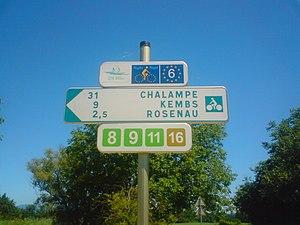
Panneau indiquant le nombre de kilomètres pour arriver à Rosenau, Kembs et Chalampé. De plus, ce panneau indique que nous nous trouvons sur le parcours cyclable 2 Rives, 3 Ponts, (en allemand
L’EuroVelo 6, également dénommée « la route des fleuves », est une véloroute EuroVelo faisant partie d’un programme d’aménagement de voie cyclable à l’échelle européenne. Longue de 3 653 km, elle relie Saint-Brevin-les-Pins en France à Constanța en Roumanie. L’itinéraire traverse ainsi l'Europe centrale, et de l’ouest de l'océan Atlantique à la mer Noire, en suivant le cours de trois des plus grands fleuves européens : la Loire, le Rhin et le Danube, en passant successivement par dix pays : la France, la Suisse, l'Allemagne, l'Autriche, la Slovaquie, la Hongrie, la Croatie, la Serbie, la Bulgarie et la Roumanie.
2 Rives, 3 Ponts, mille choses à découvrir est un réseau informel d'acteurs de la coopération transfrontalière et de l'aménagement routier auquel 20 collectivités participent. Ces dernières se sont rapprochées du Conseil Général du Haut-Rhin pour promouvoir ce réseau cyclable, initialement autour d'un projet Interreg, donc avec des Fonds Européen de DEveloppement Régional.